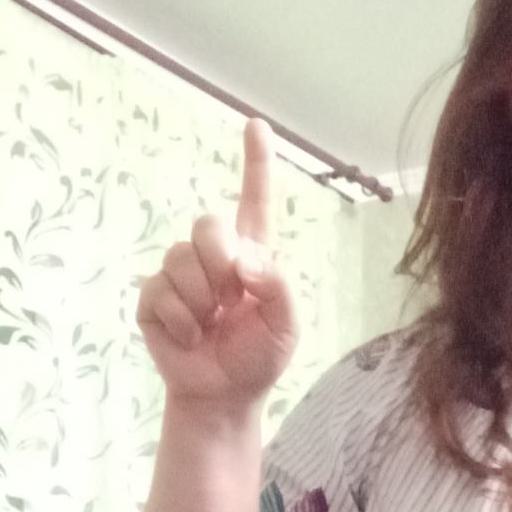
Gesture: one